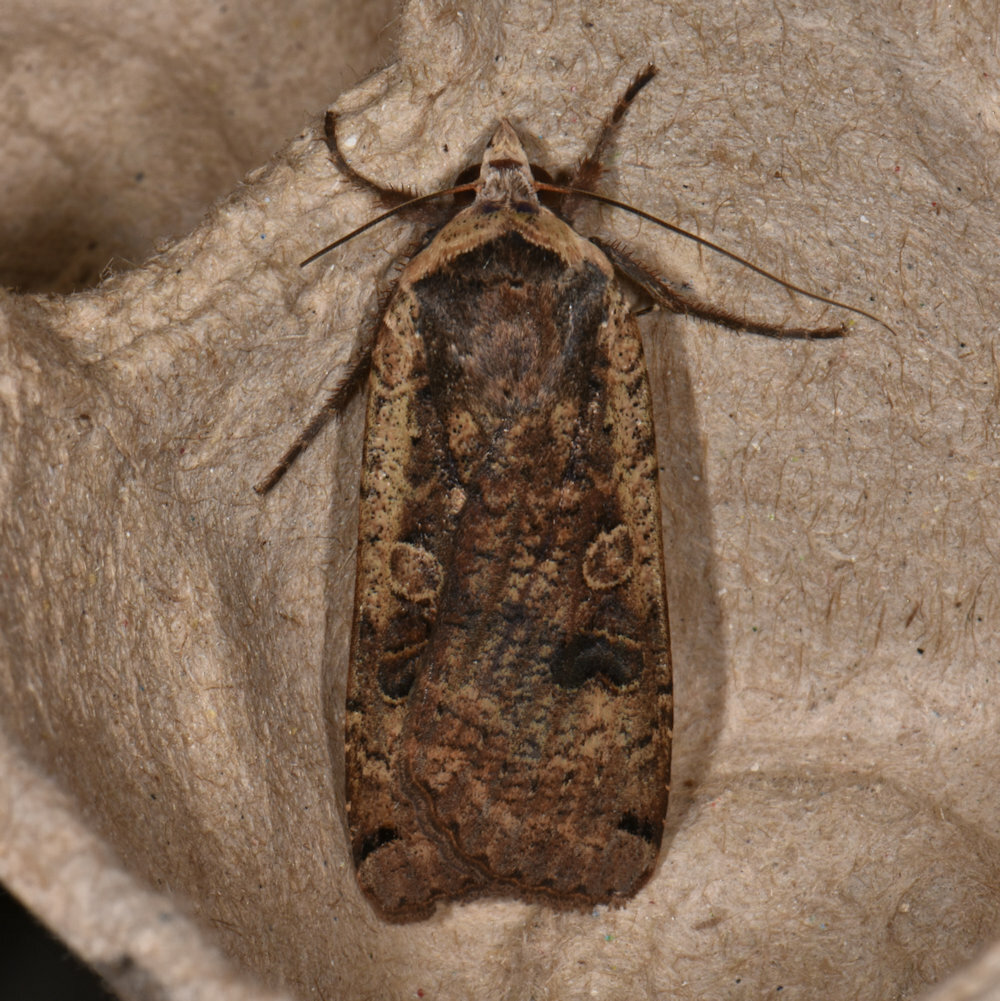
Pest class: cutworms